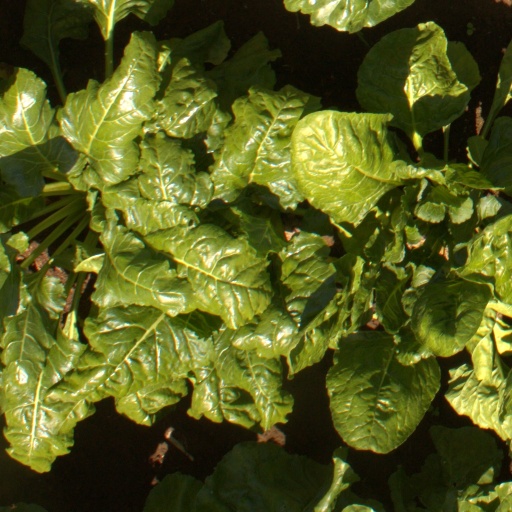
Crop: sugar beet